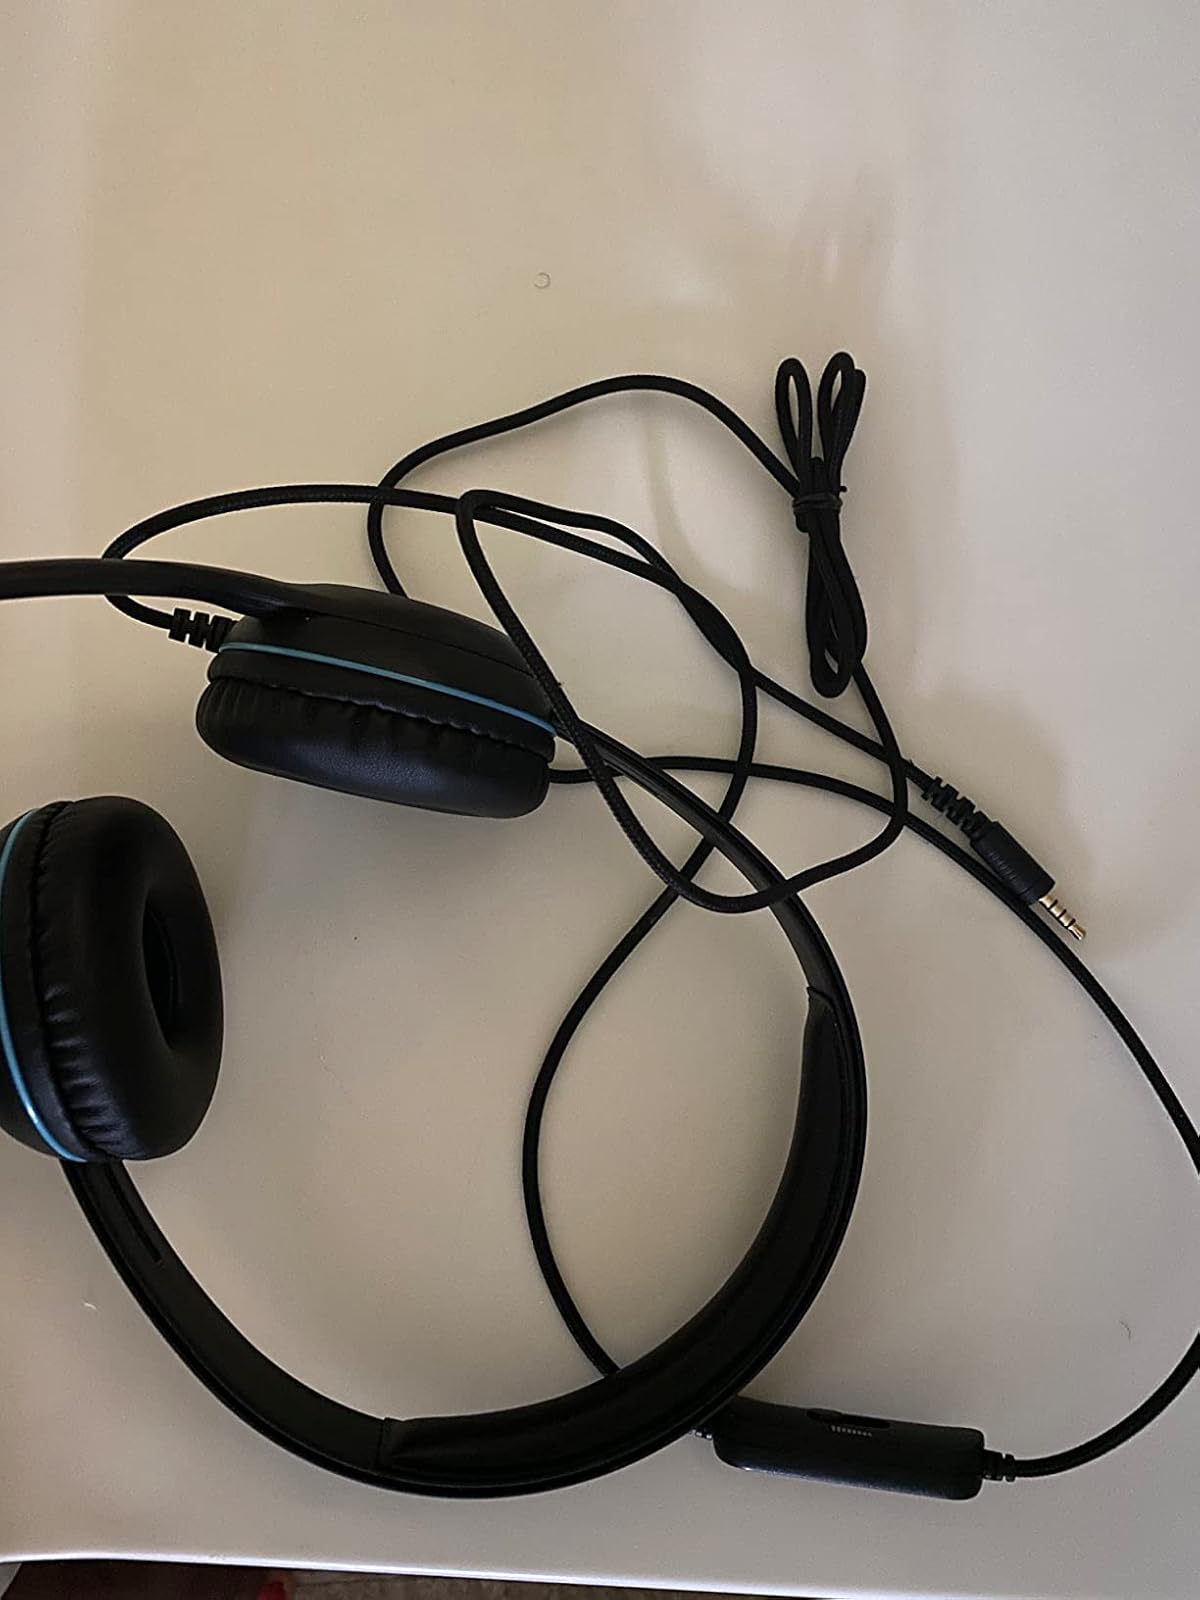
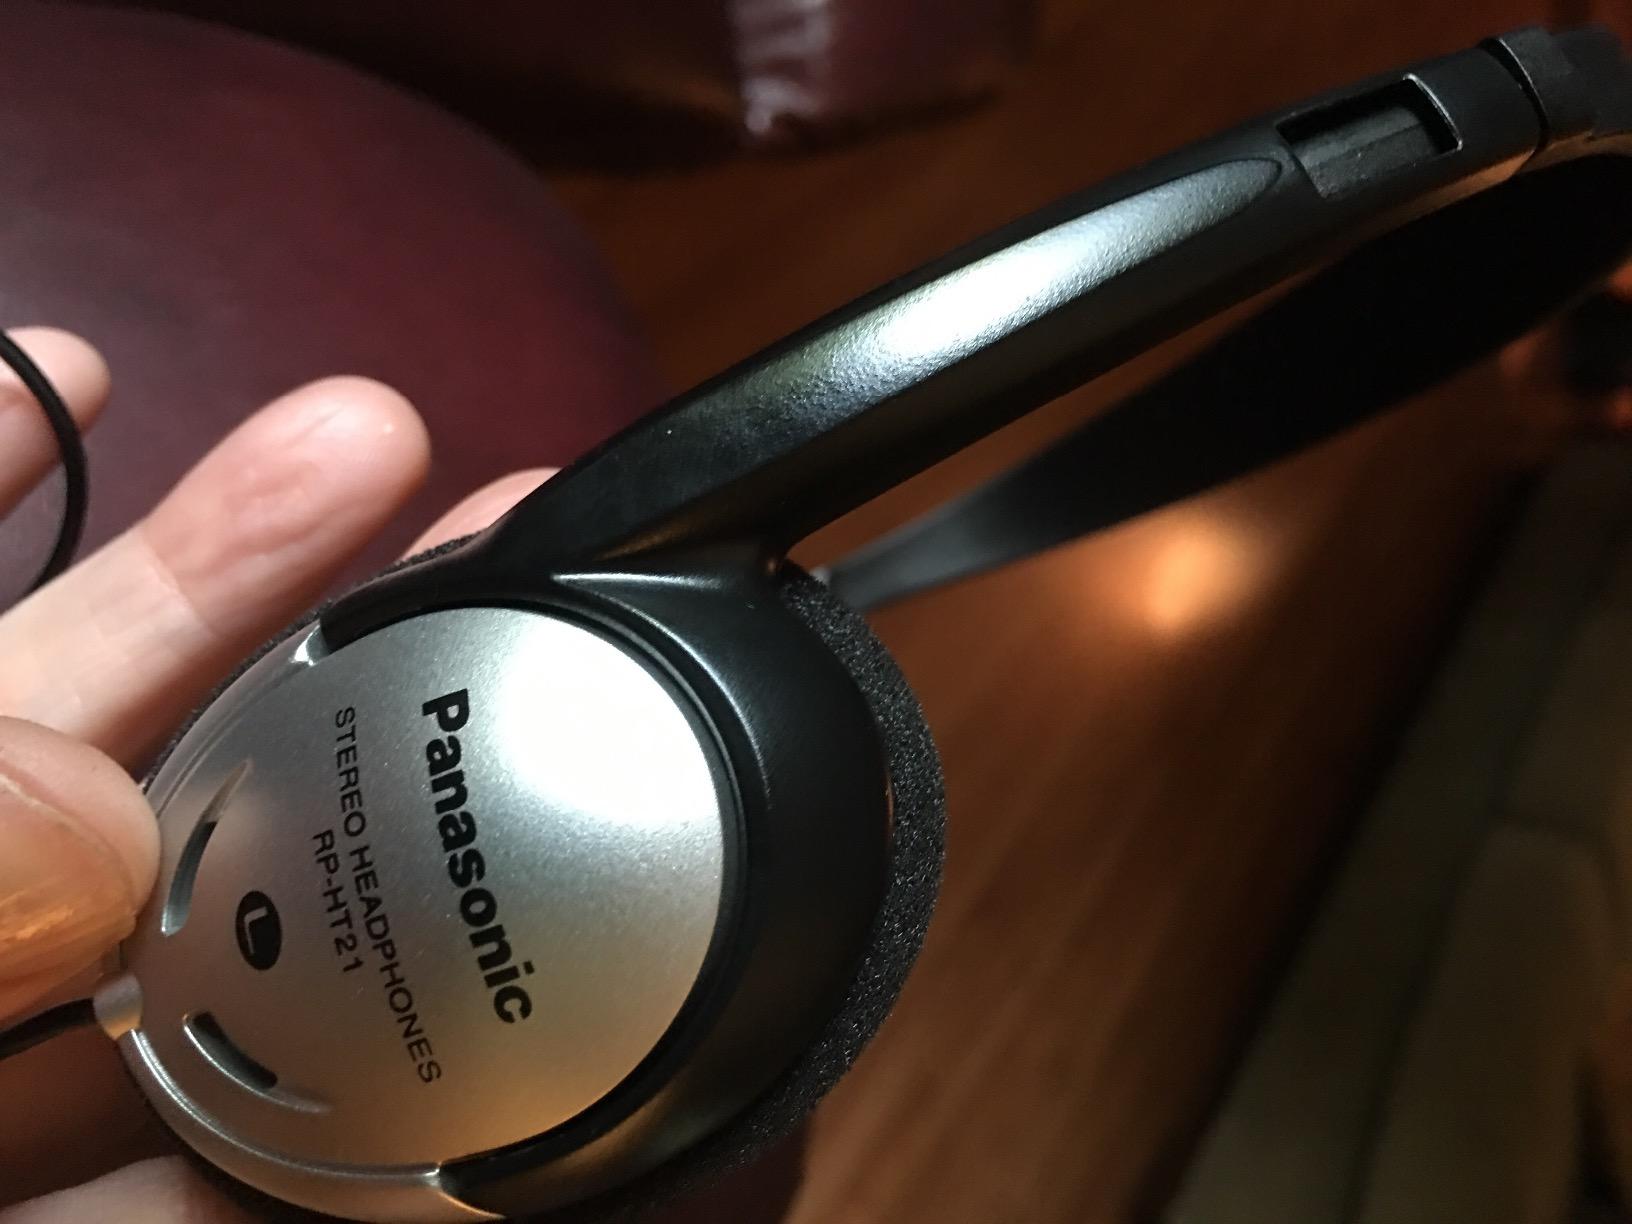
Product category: headphones
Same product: no